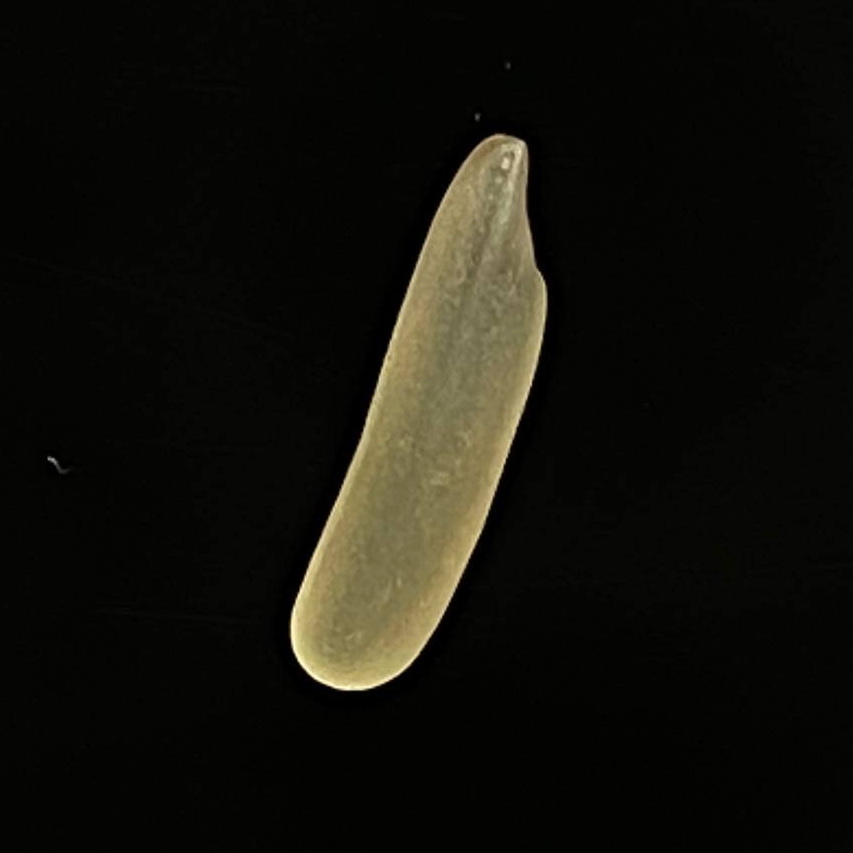
Rice variety: Bashmoti